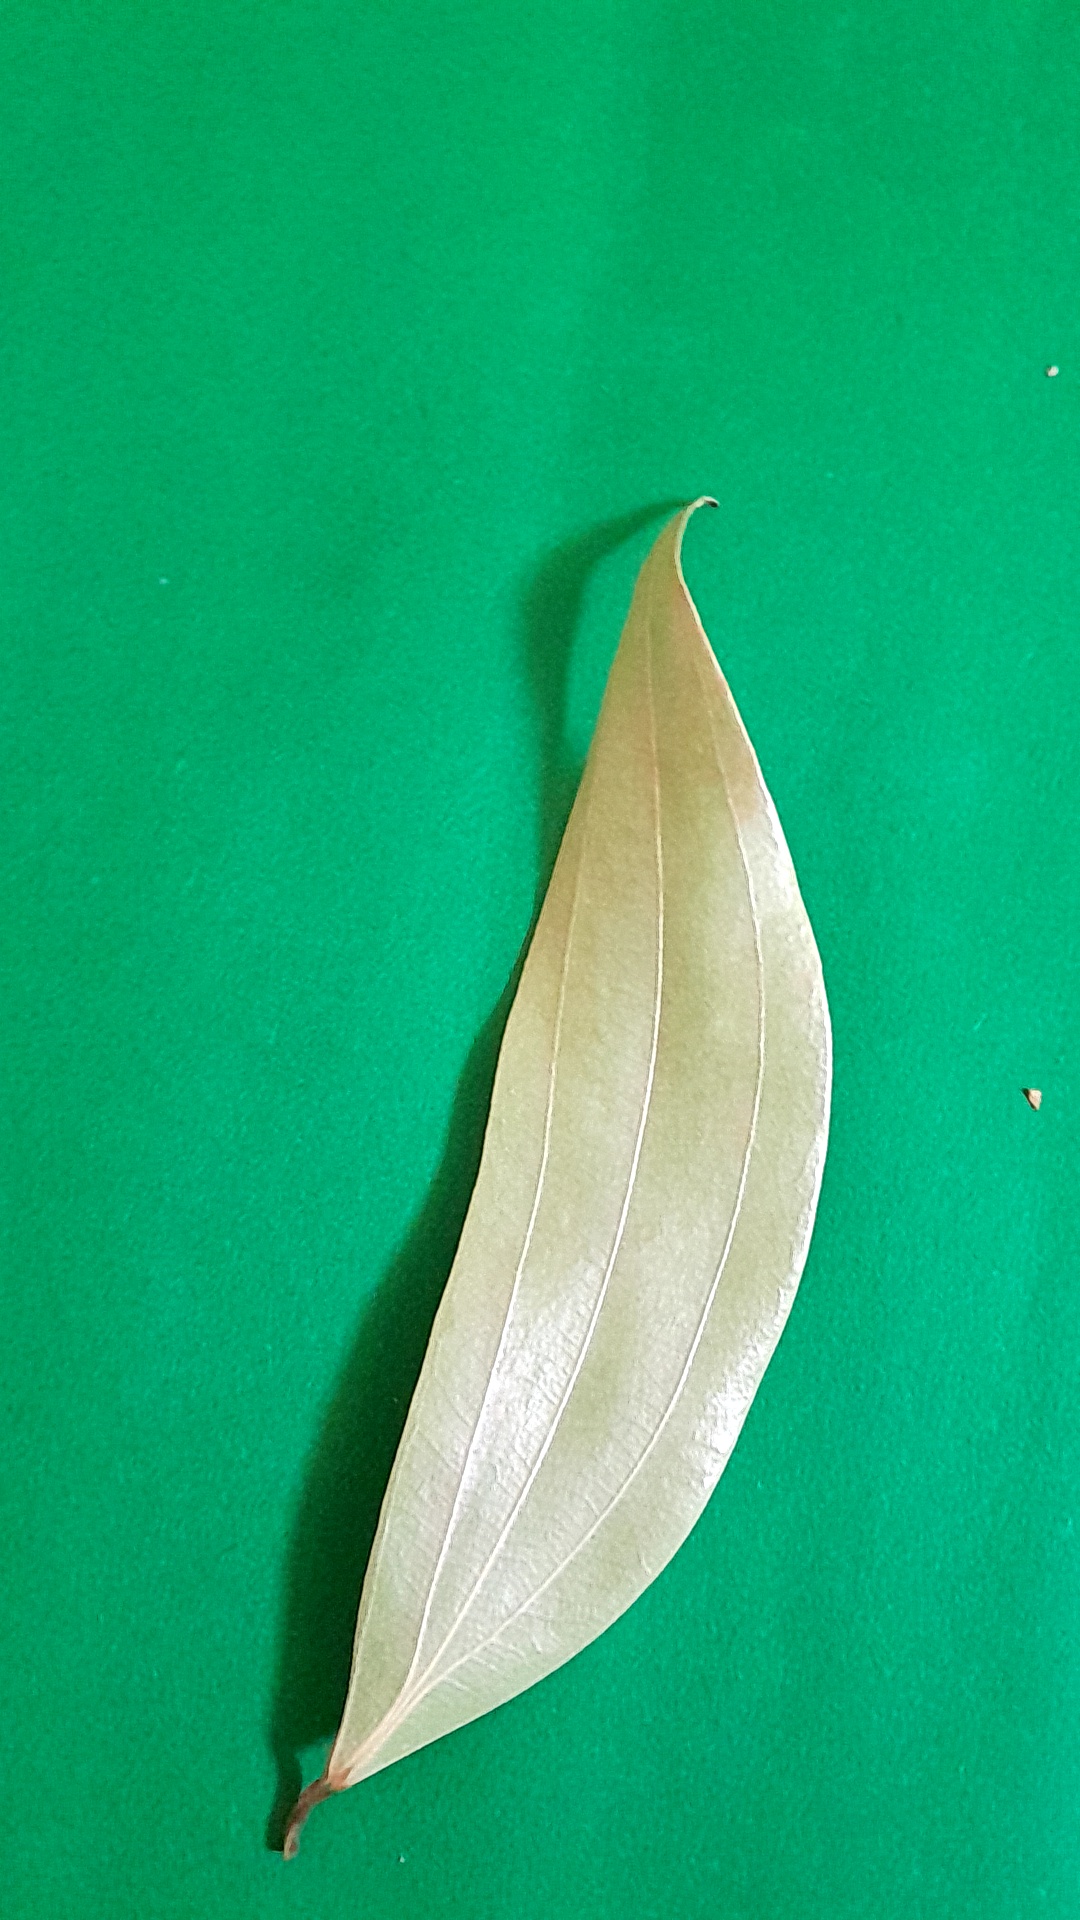
Label: Dry Leaf